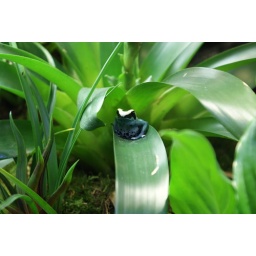
A little blue in a lot of green